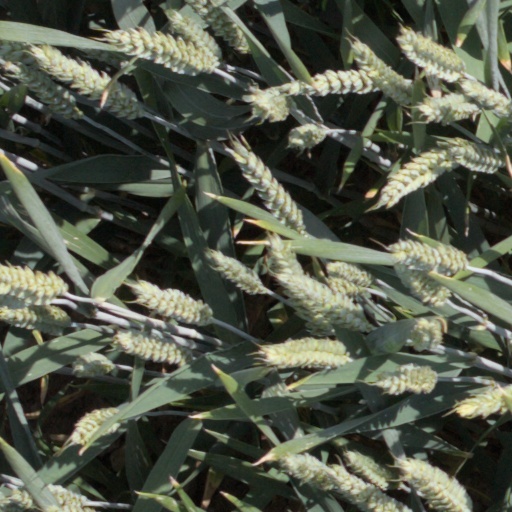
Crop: wheat